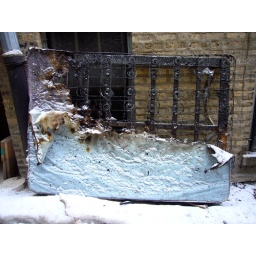
fire in my building two doors down from me - what's left of the box spring